Juego de maní

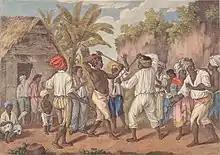
A match between English and French "Negroes" in the Island of Dominica.

While some argue that the "game of Maní" likely has West African origins, others contend that its roots likely lie in the Congo, which is evidenced by its close association with Congo musical, dance, and spiritual traditions in Cuba. It was played among African slaves in Cuba, in their scarce free time. Some of their masters would recognize it as fighting competition and gamble on the outcomes. It is thought that sometimes slaves were made to fight to the death for their masters' sport.